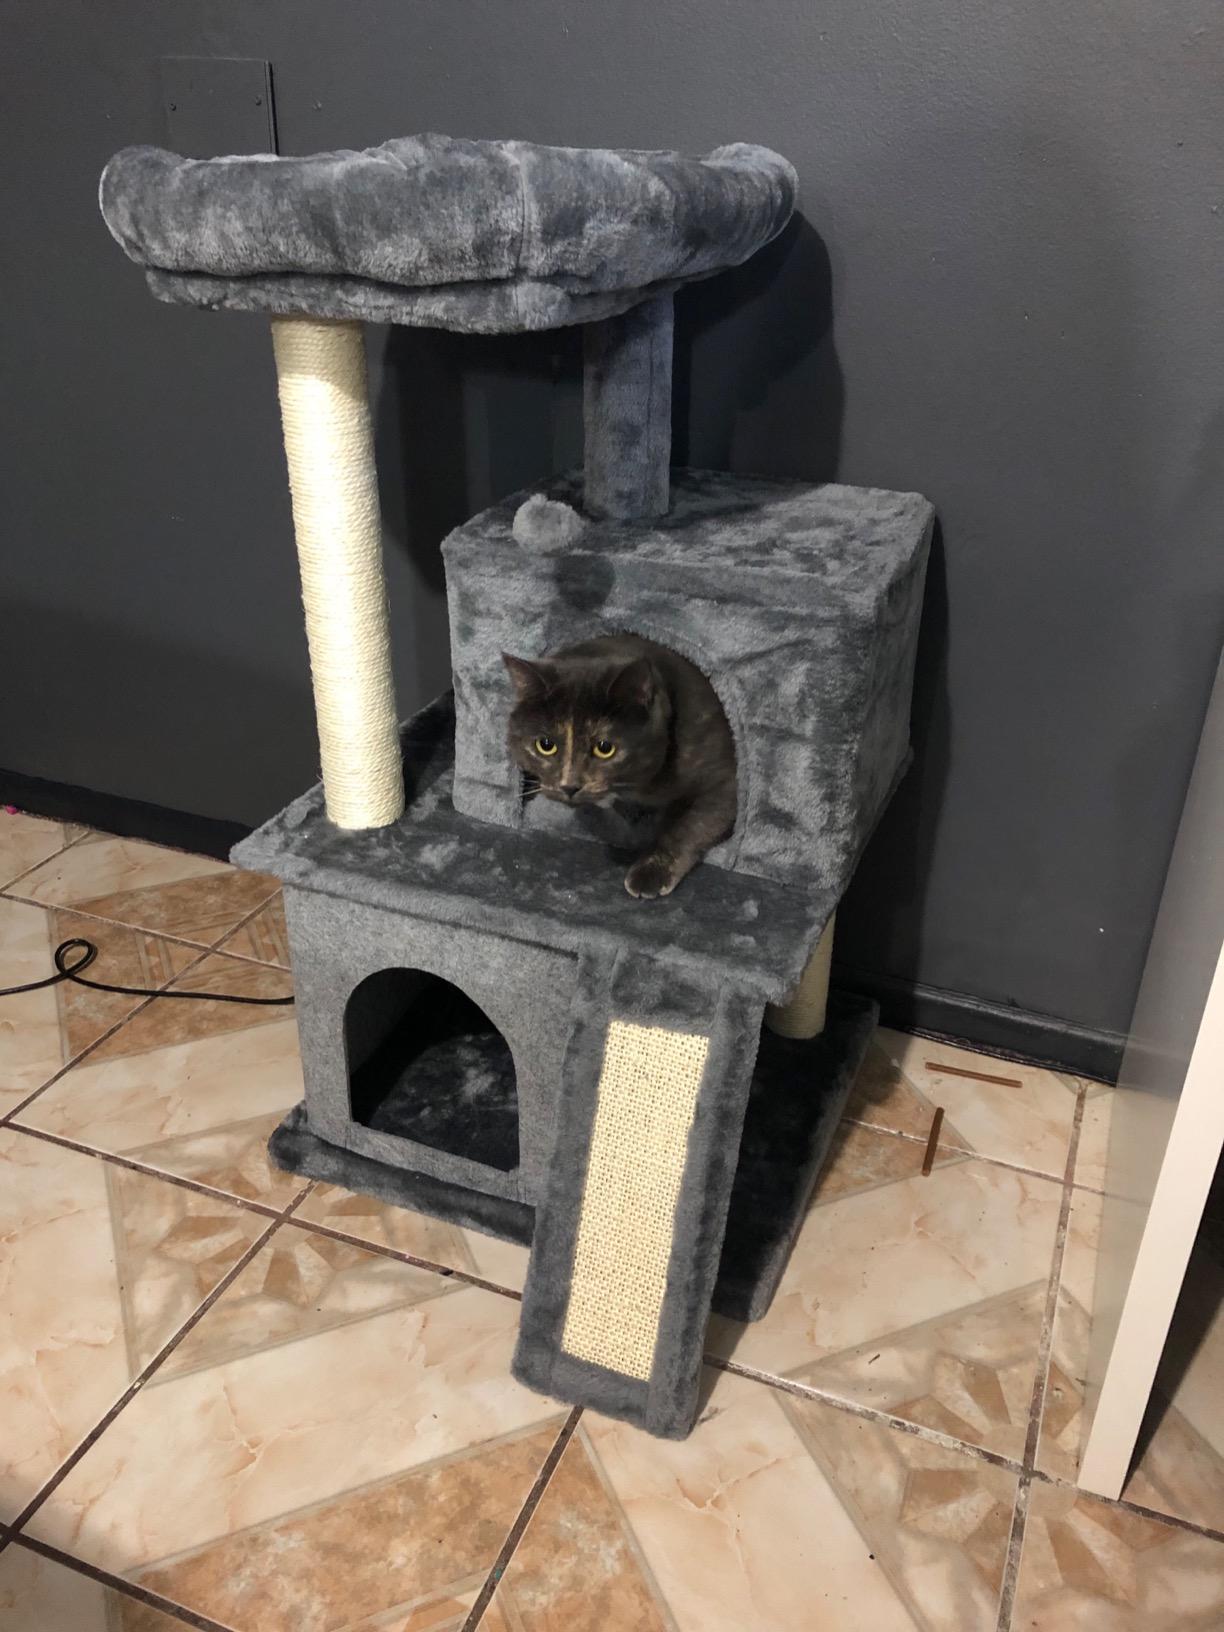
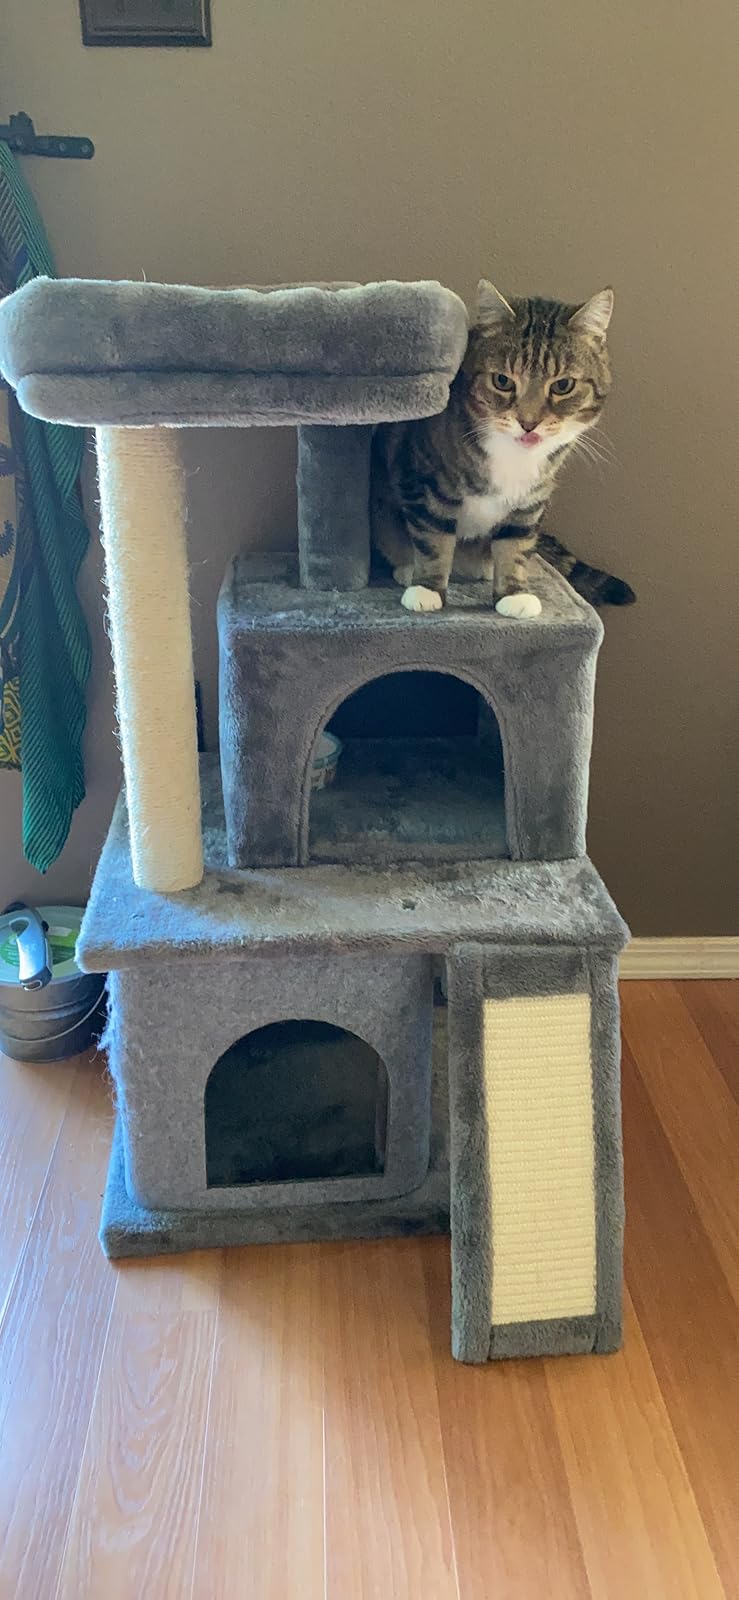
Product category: items_cat tree
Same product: yes